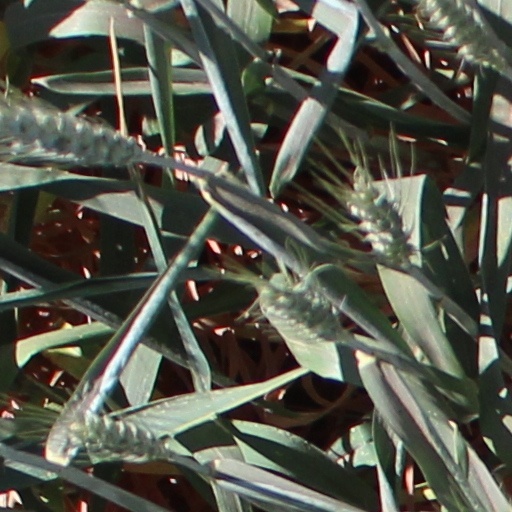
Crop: wheat